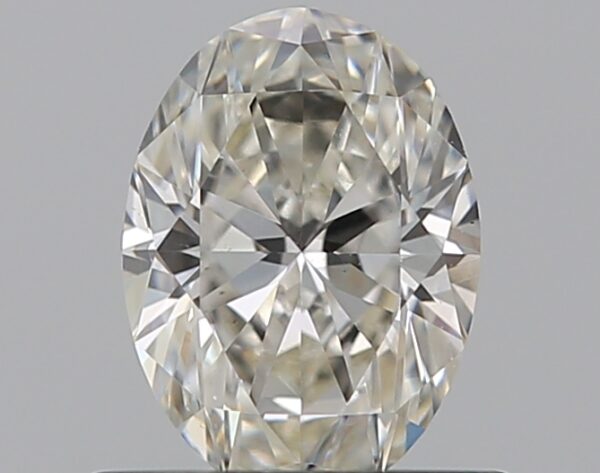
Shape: oval
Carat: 0.53
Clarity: VS2
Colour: I
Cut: EX
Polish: EX
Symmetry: VG
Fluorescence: M
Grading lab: GIA
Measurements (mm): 6.19 x 4.51 x 2.87